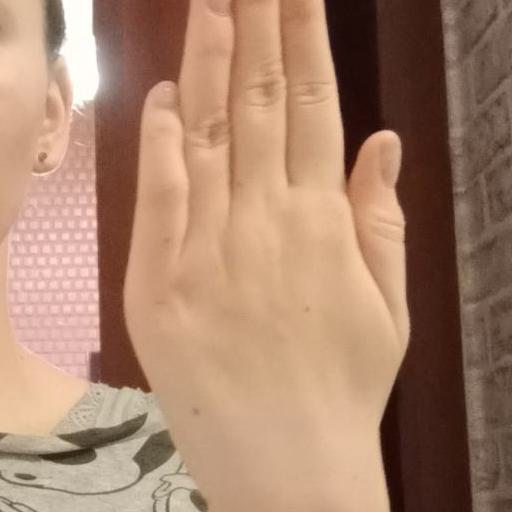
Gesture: stop_inverted